Sameer Anjaan

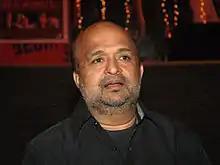
Sameer Anjaan in 2006

Shitala Pandey, better known as Sameer Anjaan or Sameer, is an Indian lyricist, known for writing songs predominantly for Bollywood films. He is a Guinness World Record holder for writing the most songs. He has won three Filmfare Awards.